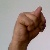
The image shows a hand gesture representing the letter 'N' in Indian Sign Language.